Tin(IV) oxide

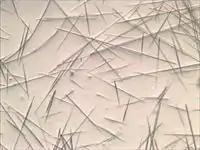
Tin (IV) oxide fibers (optical microscope)

Tin(IV) oxide crystallises with the rutile structure. As such the tin atoms are six coordinate and the oxygen atoms three coordinate. SnO is usually regarded as an oxygen-deficient n-type semiconductor.